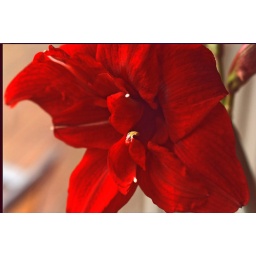
The red & white amaryllis in bloom - May 2nd